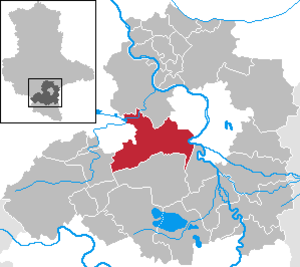
Teutschenthal
Kort
Teutschenthal er en kommune i Saalekreis i den tyske delstat Sachsen-Anhalt. Kommunen ligger cirka 12 mn vest for Halle. Teutschenthal er administrationsby for Verwaltungsgemeinschaft Würde/Salza.